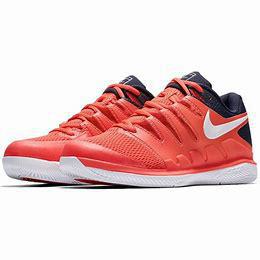
Brand: Nike
Model: Court Air Zoom Vapor X